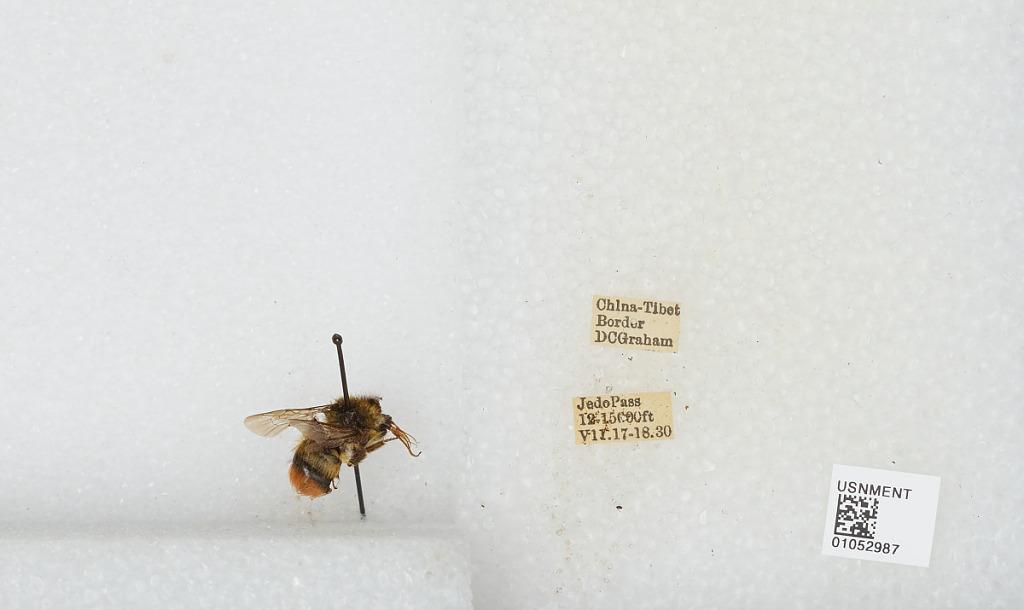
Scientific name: Bombus sp.
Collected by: D. Graham
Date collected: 1930-7-17
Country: China
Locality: China-Tibet Border, Jedo Pass